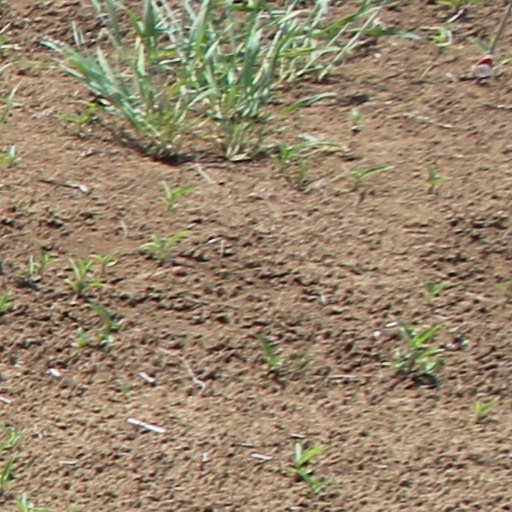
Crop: wheat